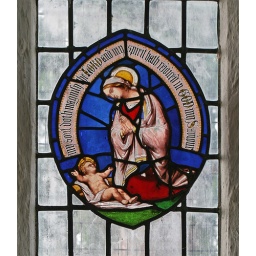
Stained glass in the tower base of St. Mary's parish church, Eynesbury, Cambridgeshire.